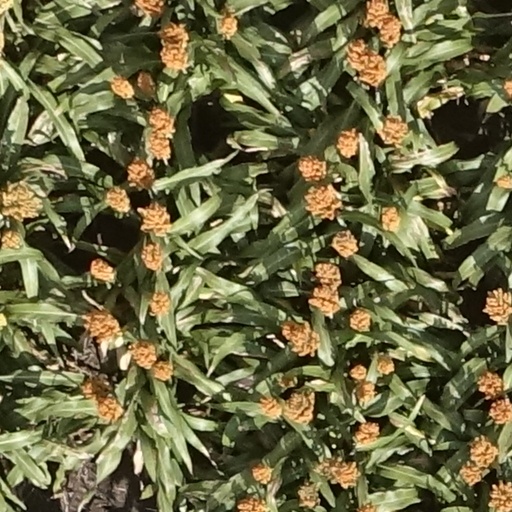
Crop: sorghum